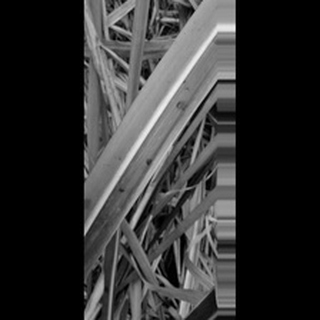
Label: sugarcane_yellow_leaf_disease